Gabrovo, Škofja Loka

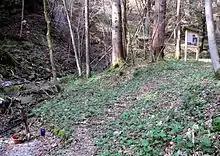
The Lovrenc Ravine mass graves

Gabrovo is the site of two known mass graves from the end of the Second World War. The Lovrenc Ravine 1 and 2 mass graves are located south of the settlement, between a path and Zaplotnica Creek. The two locations are about apart. Grave one contains the remains of seven German prisoners of war that were forced to bury the victims in grave two. Grave two contains the remains of 20 Home Guard soldiers from the prison at Loka Castle.